Csaba Burján

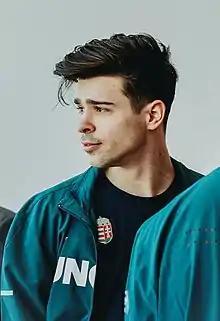
Burján in 2018

Csaba Burján (born 27 September 1994) is a Hungarian Olympic gold medalist short track speed skater.